Battle for Jerusalem

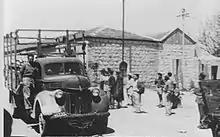
Convoy arriving in Jerusalem, 23 April 1948, Erev Pesach

On 27 March an attack on a convoy returning from the Gush Etzion settlement block south of Jerusalem left 15 Jews dead. In April, shortly after the Jewish attack on the Arab village of Deir Yassin west of Jerusalem which caused many civilian casualties, Arab forces attacked a Jewish medical convoy on its way to Hadassah Hospital on Mount Scopus. The British had provided no escort (as they had in previous months) and both they and Palmach forces were slow to intervene during the attack and help the ambushed Jews. After seven hours of fighting, the British put an end to the standoff; by then 78 Jews (mostly unarmed medical personnel) had been killed, as was one British soldier.